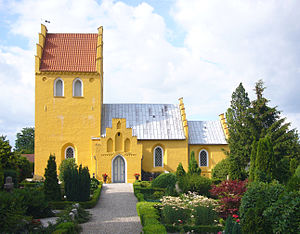
Havdrup
Havdrup er en stationsby på Østsjælland med 4.370 indbyggere i Havdrup Sogn mellem Roskilde og Køge. Byen ligger ved jernbanelinien Lille Syd. Havdrup hører til Solrød Kommune i Region Sjælland.